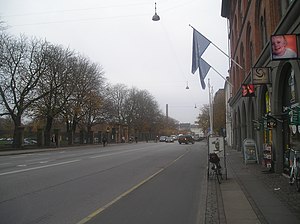
Gothersgade
Gothersgade set fra Nørre Voldgade mod Kongens Nytorv.
Gothersgade er en københavnsk gade i Indre By, som løber fra Kongens Nytorv til Sortedams Sø.